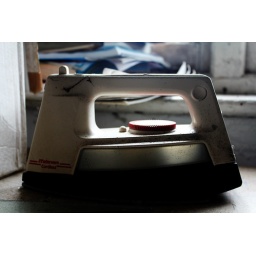
i liked the light comin through the plastic window where the water sits in the iron.